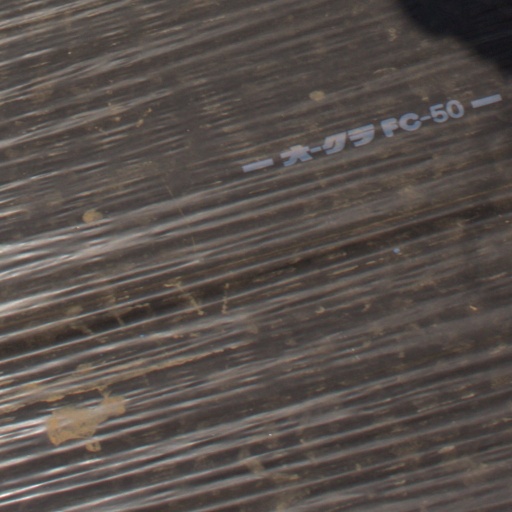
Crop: Jerusalem artichoke